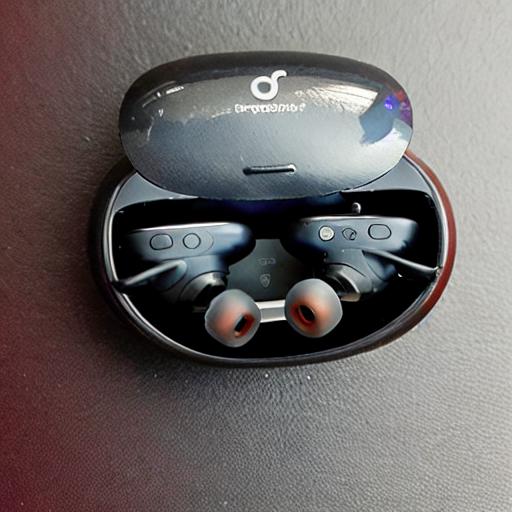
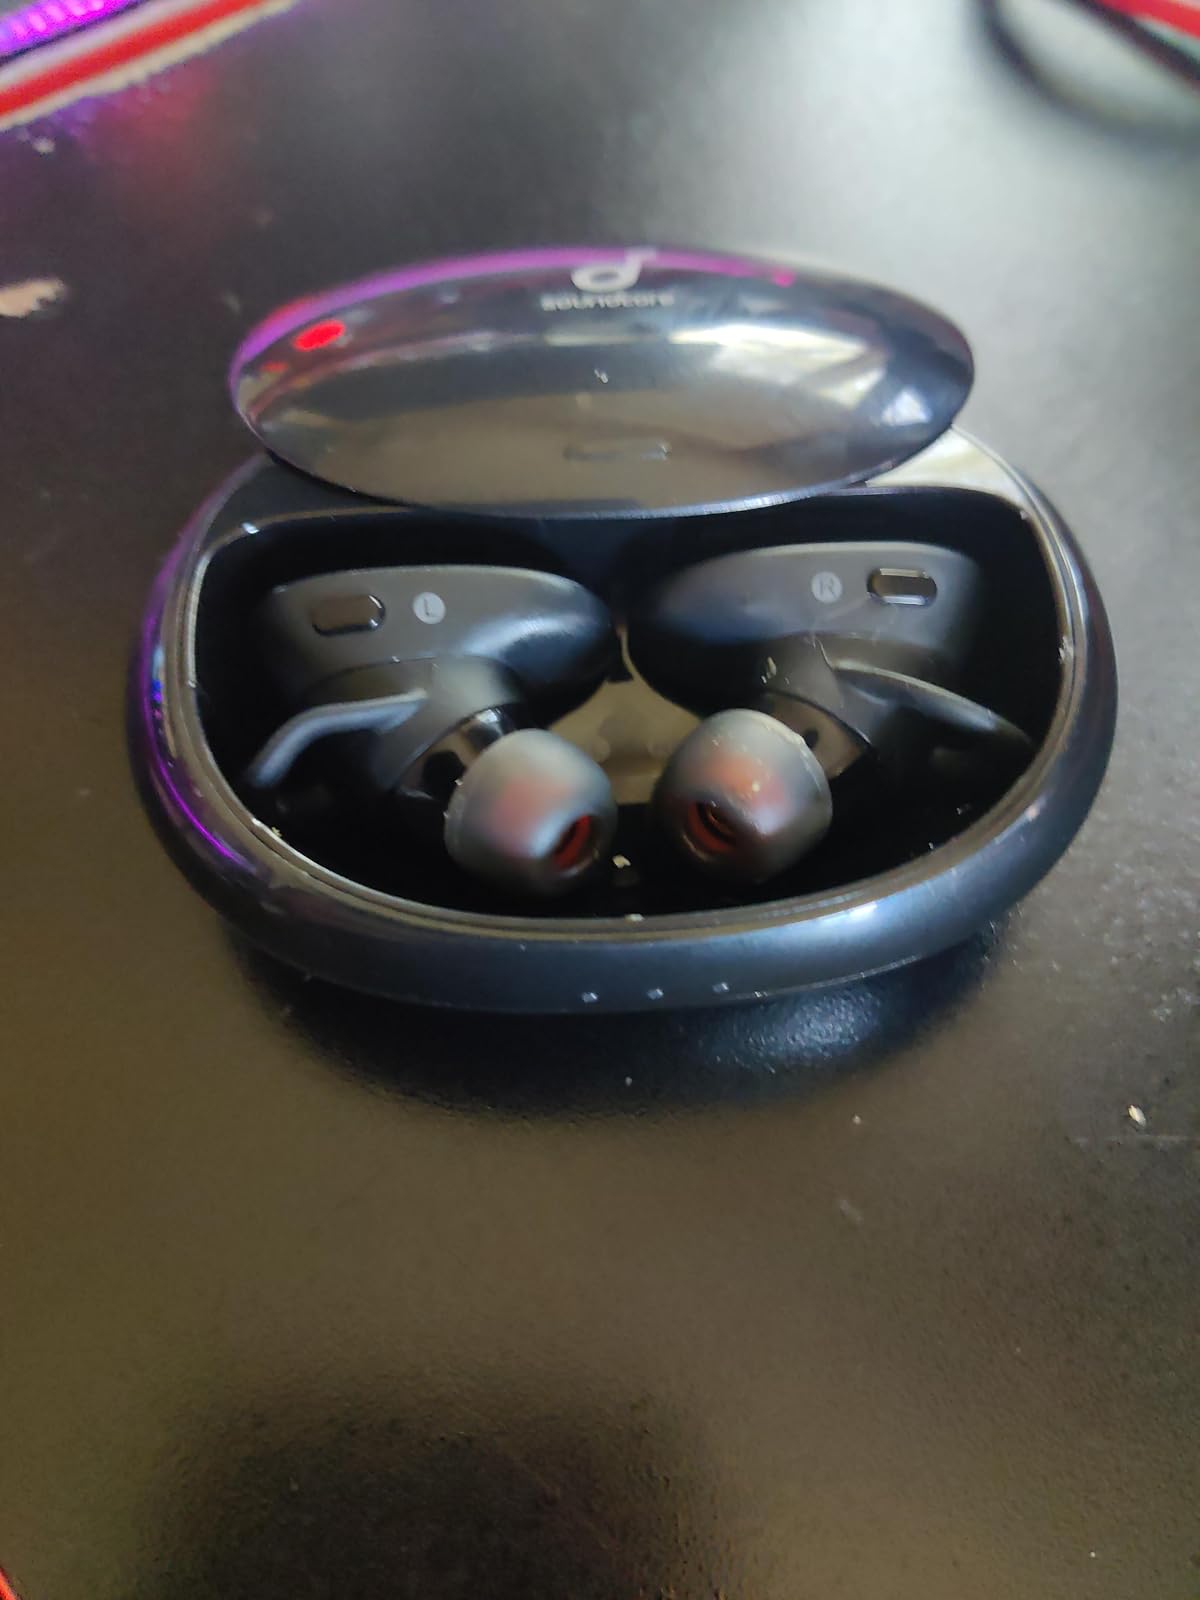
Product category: earbuds
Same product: no